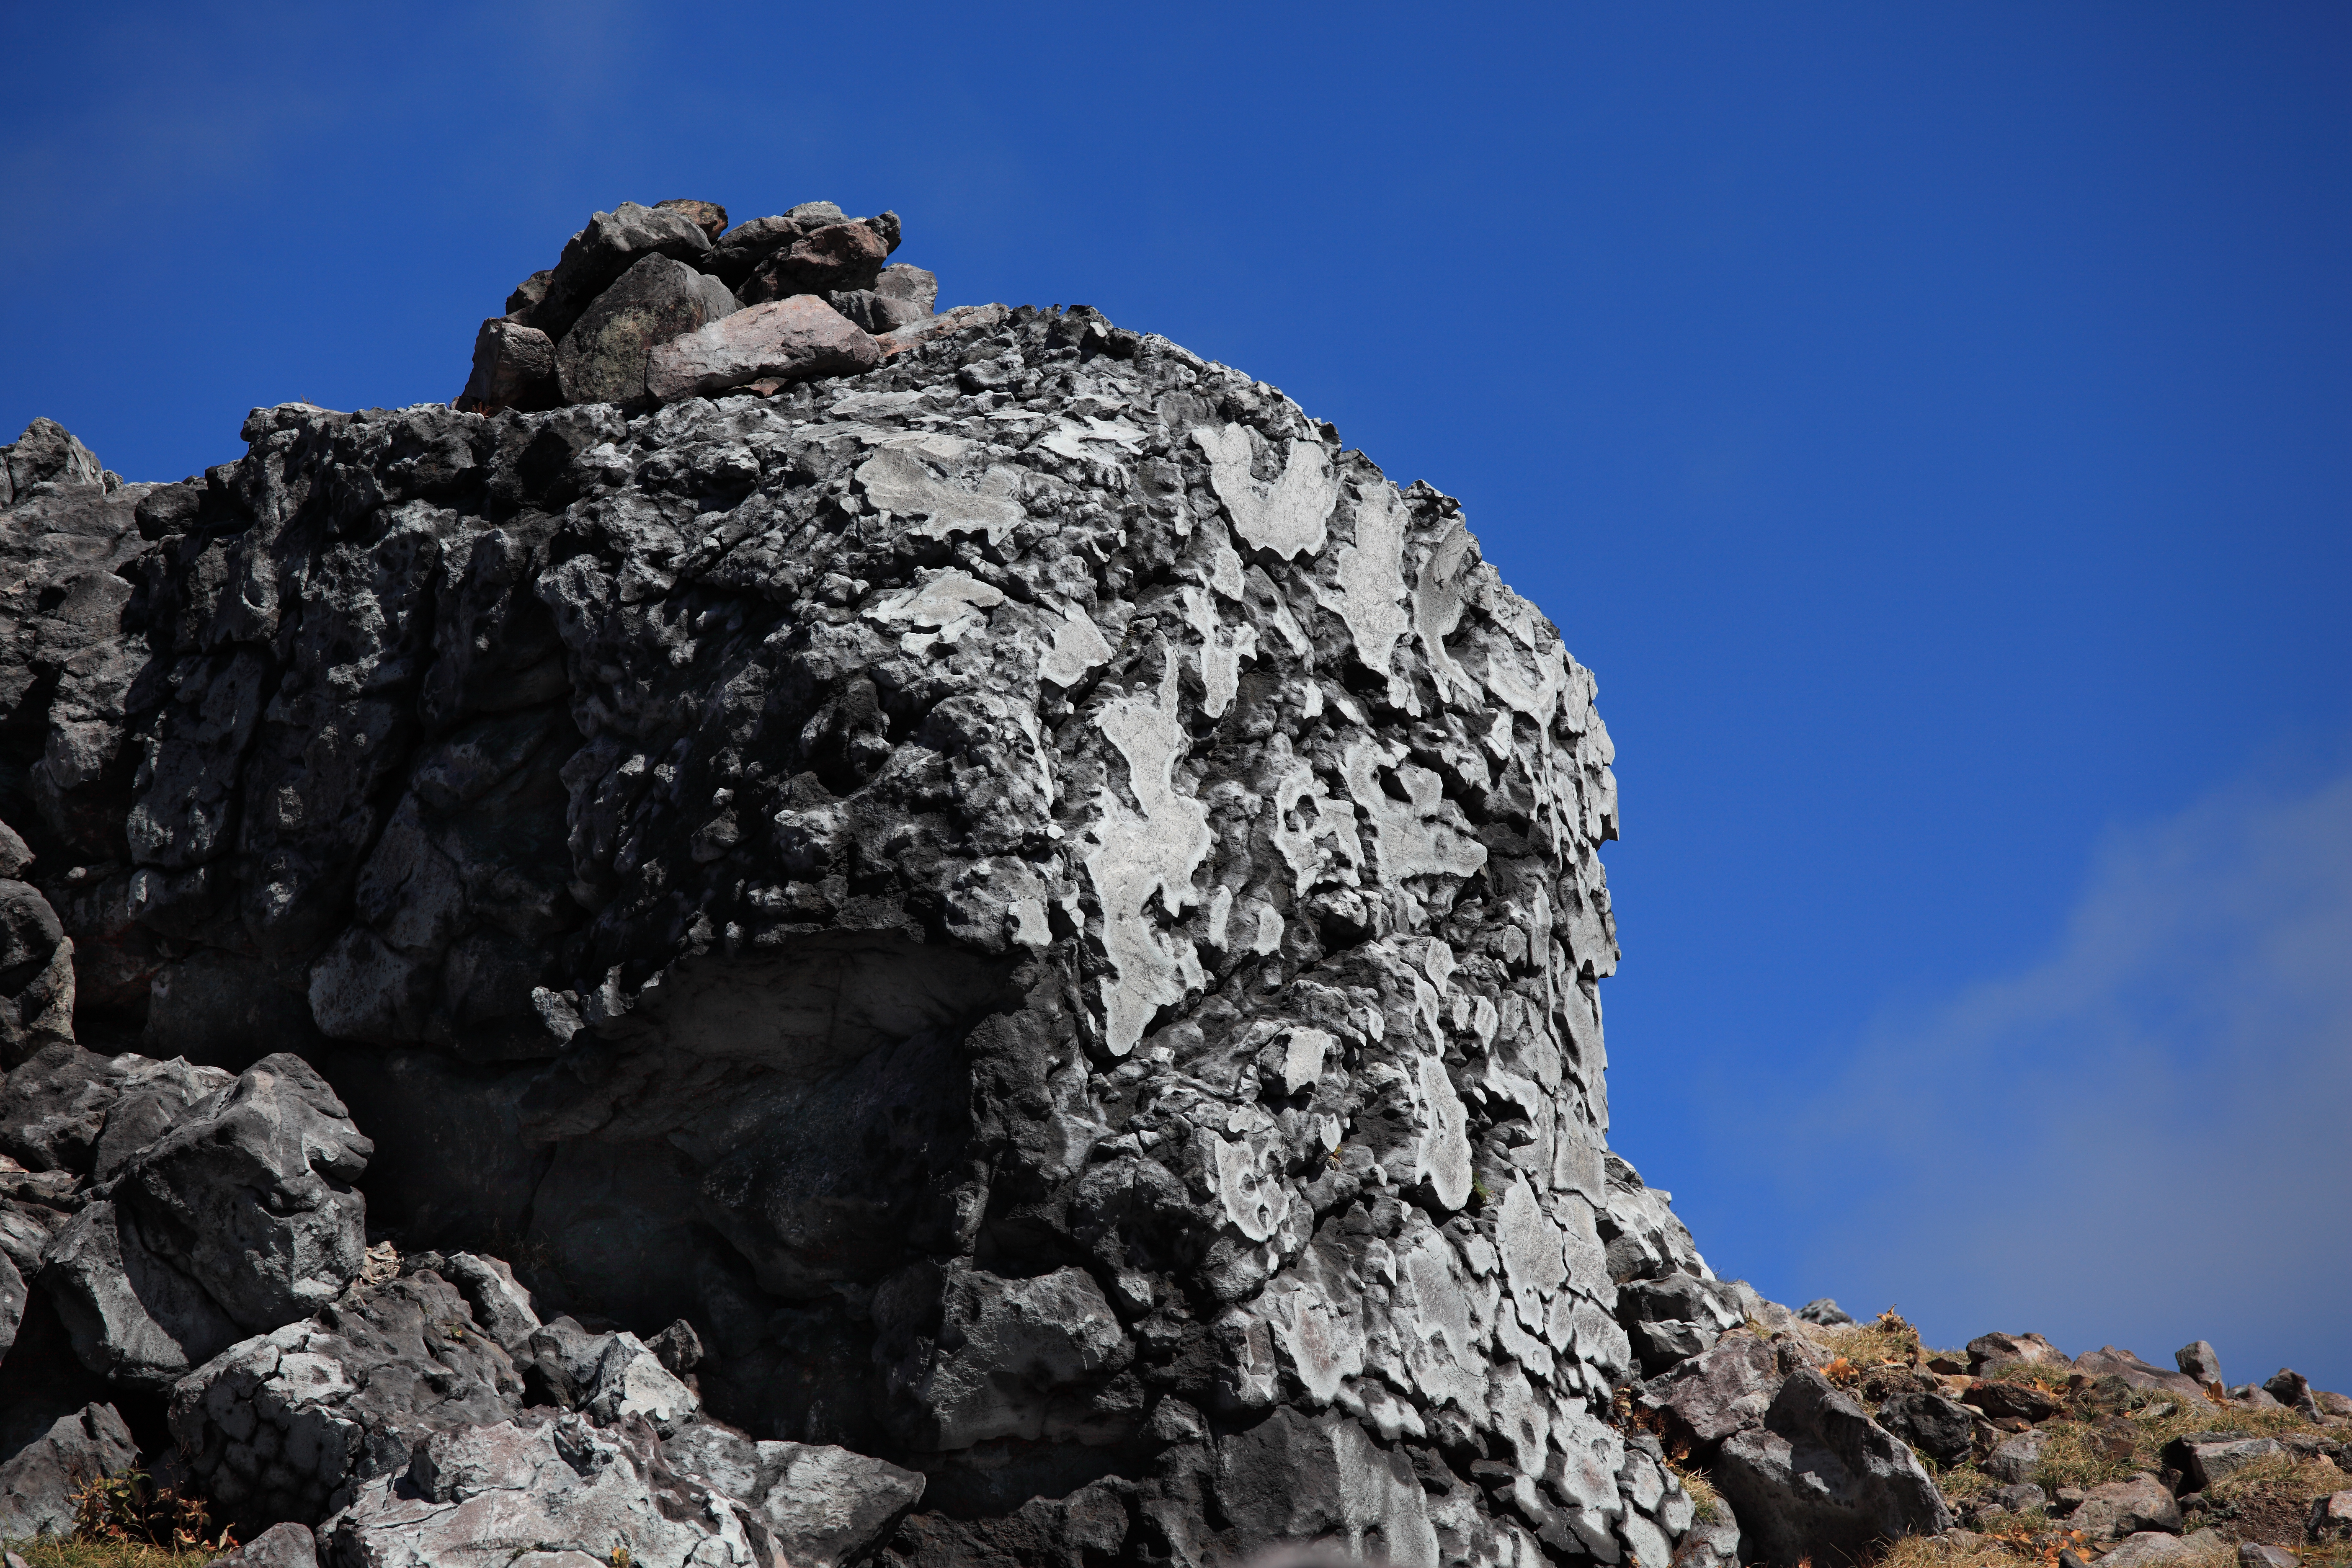
landscape, sea, rock, wilderness, mountain, snow, adventure, mountain range, formation, cliff, high, blue, terrain, material, ridge, summit, mountaineering, rocks, cool image, geology, boulder, tochigi, 5d, hires, markii, hi, res, resolution, nasu, chausudake, geographical feature, mountainous landforms